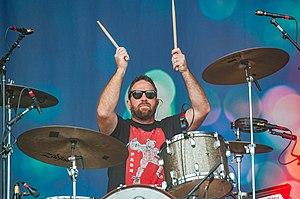
Zach Lind, né le 19 mars 1976, est le batteur du groupe Jimmy Eat World. Il a également produit plusieurs chansons sur l'album Illuminate de David Crowder Band.